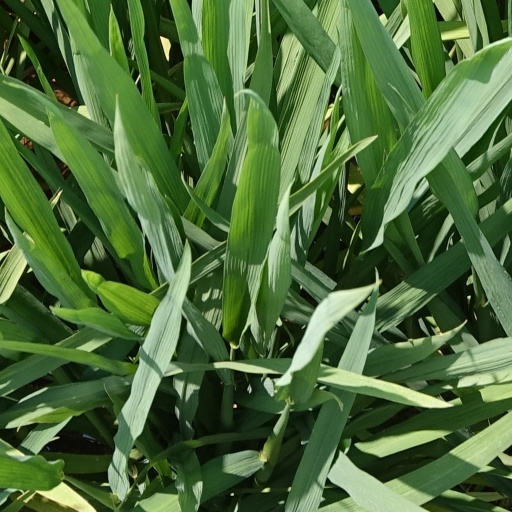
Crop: rice